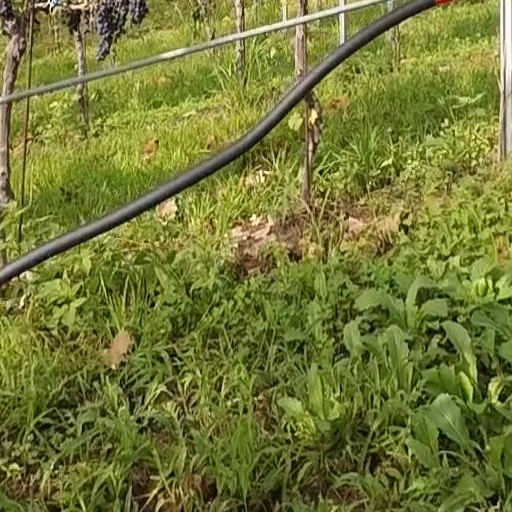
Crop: grape